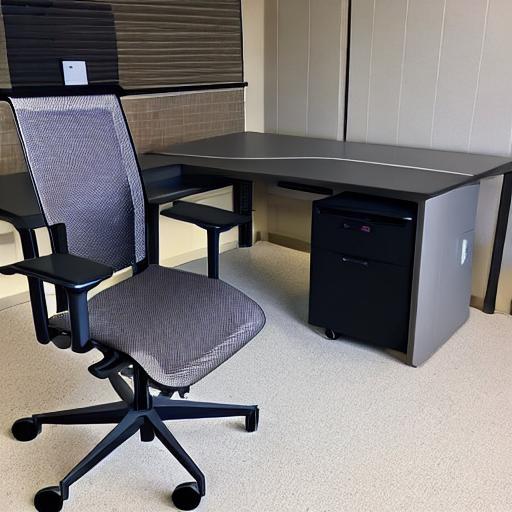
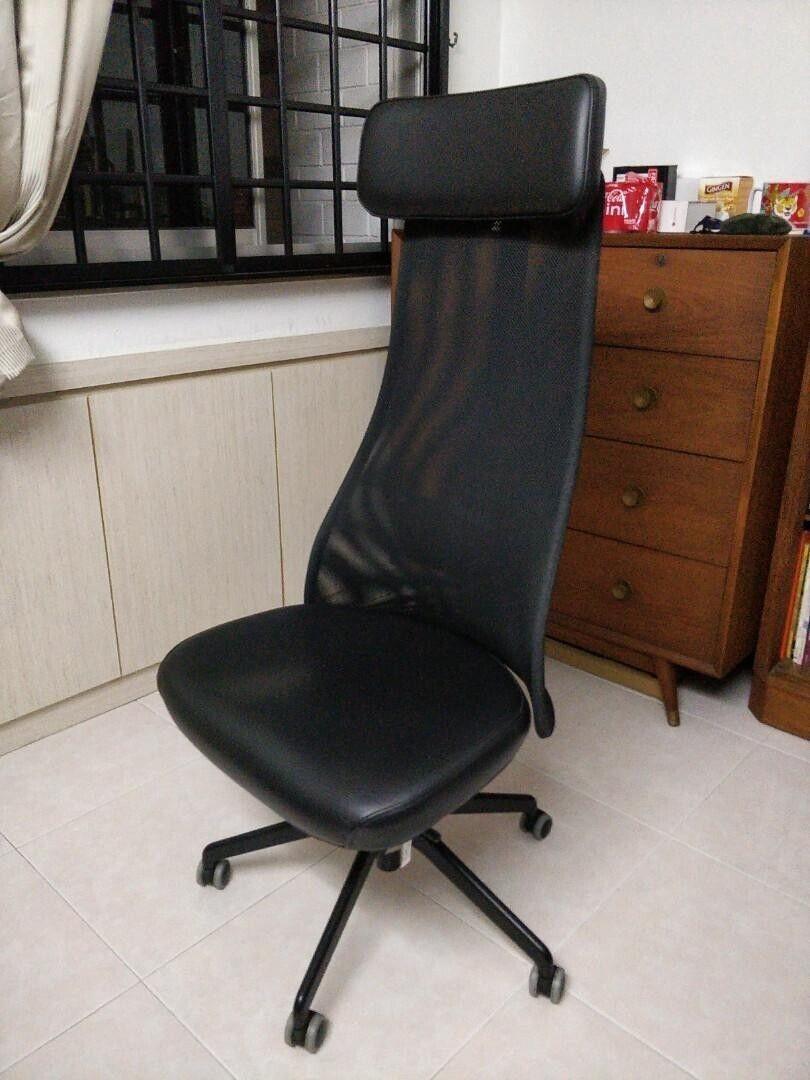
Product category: items_chair
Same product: no